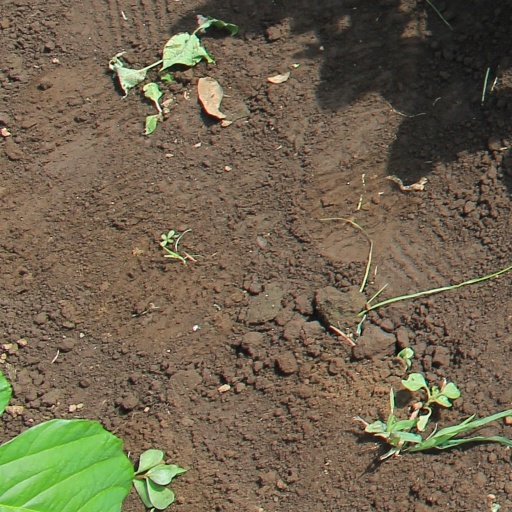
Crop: soybean